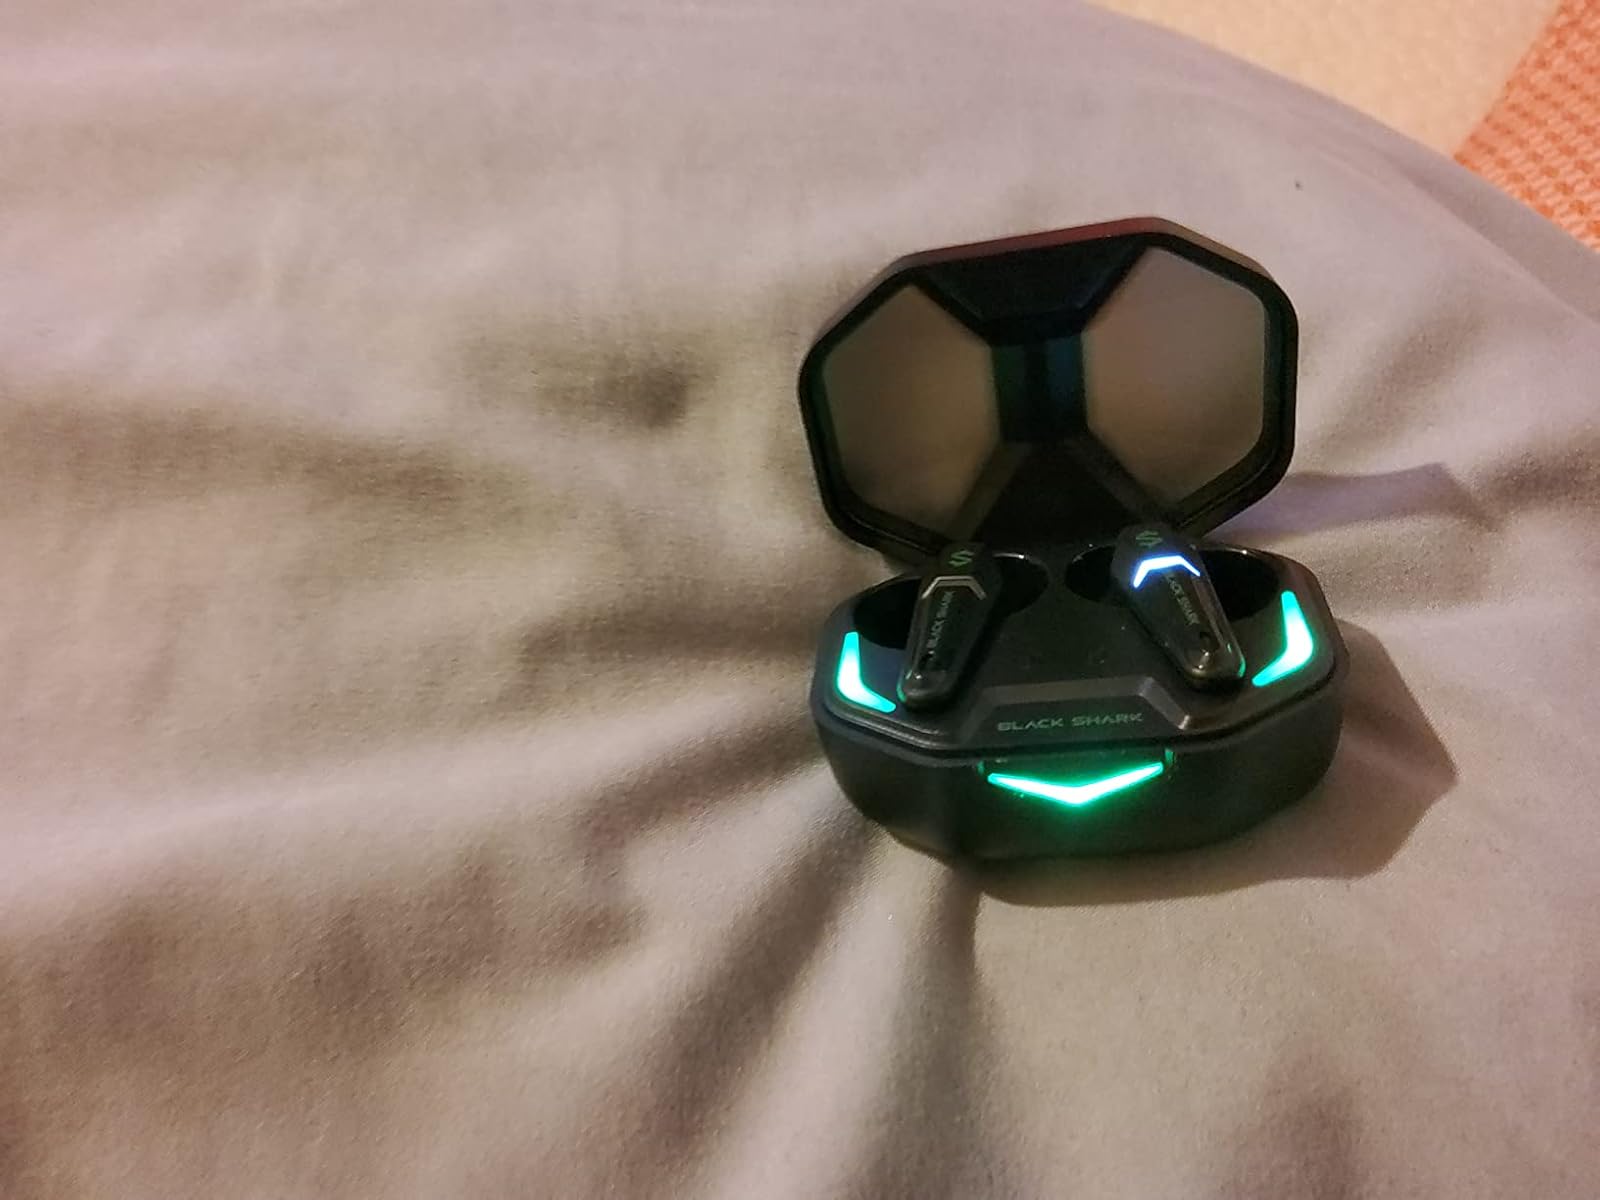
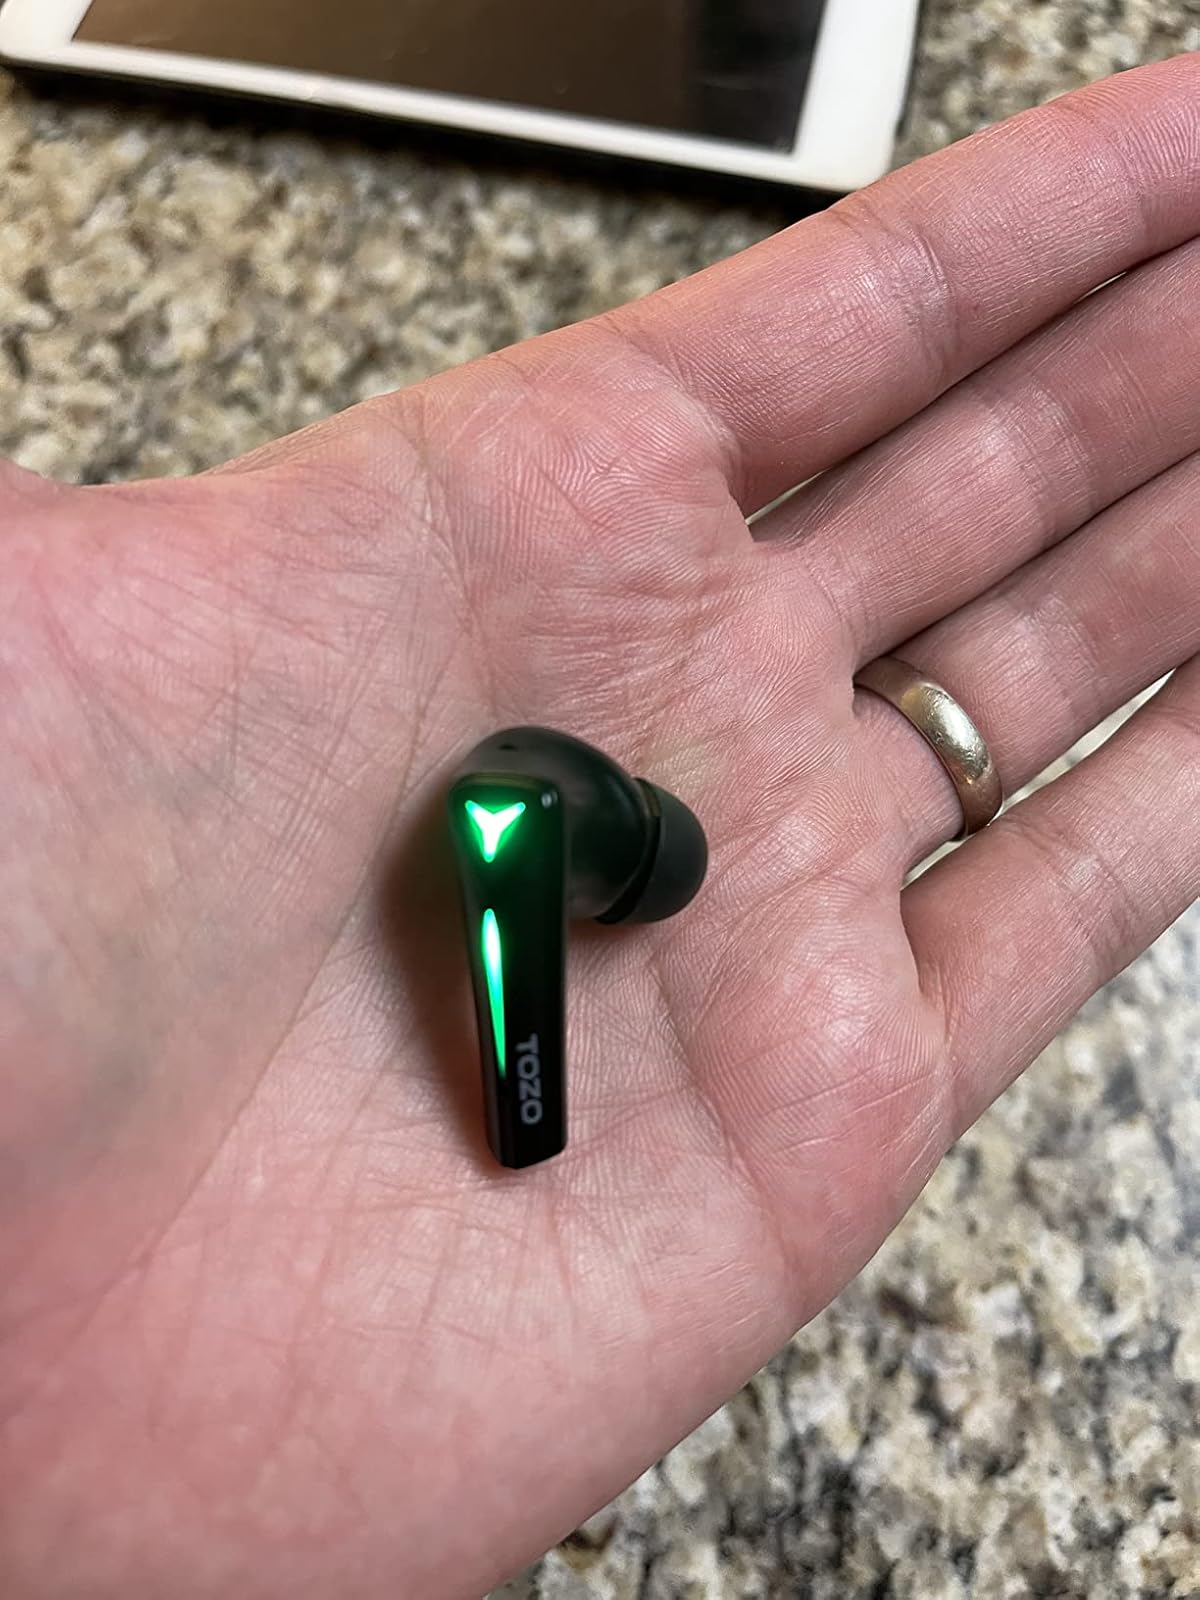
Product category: earbuds
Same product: no